Royal Rumble (1995)

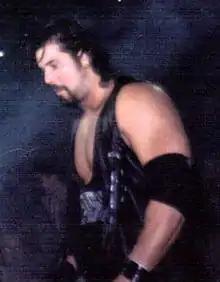
Diesel as WWF World Heavyweight Champion.

Also at Survivor Series 1994, Shawn Michaels and Diesel argued after Michaels accidentally kicked Diesel in the face. Although the pair held the WWF Tag Team Championship together, Diesel said that he did not want to team with Michaels any longer. The title was vacated, and the WWF held a tournament to determine the new champions. During the tournament, The Smoking Gunns were forced to withdraw when Bart Gunn was injured in a rodeo accident. As a result, the 1–2–3 Kid and Bob Holly took their place. The Gunns requested that they get a title shot after the tournament when Bart had recovered. The 1–2–3 Kid and Holly advanced to the finals, as did Ted DiBiase's team of Bam Bam Bigelow and Tatanka. The match to determine the new champions was scheduled to take place at the Royal Rumble.